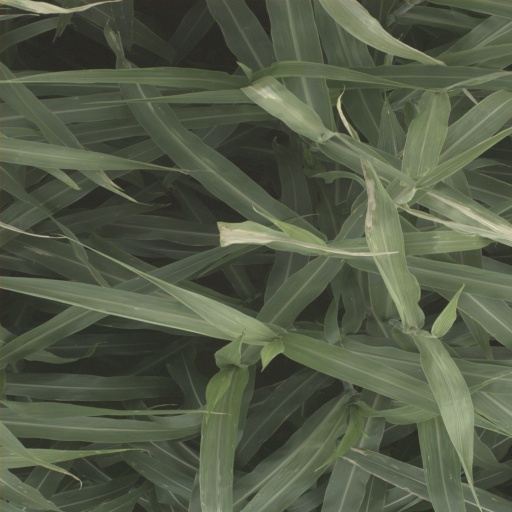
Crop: sorghum